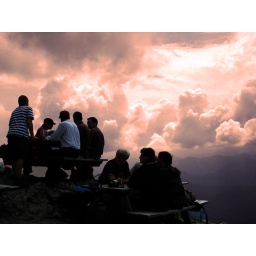
golden harvest in the sky